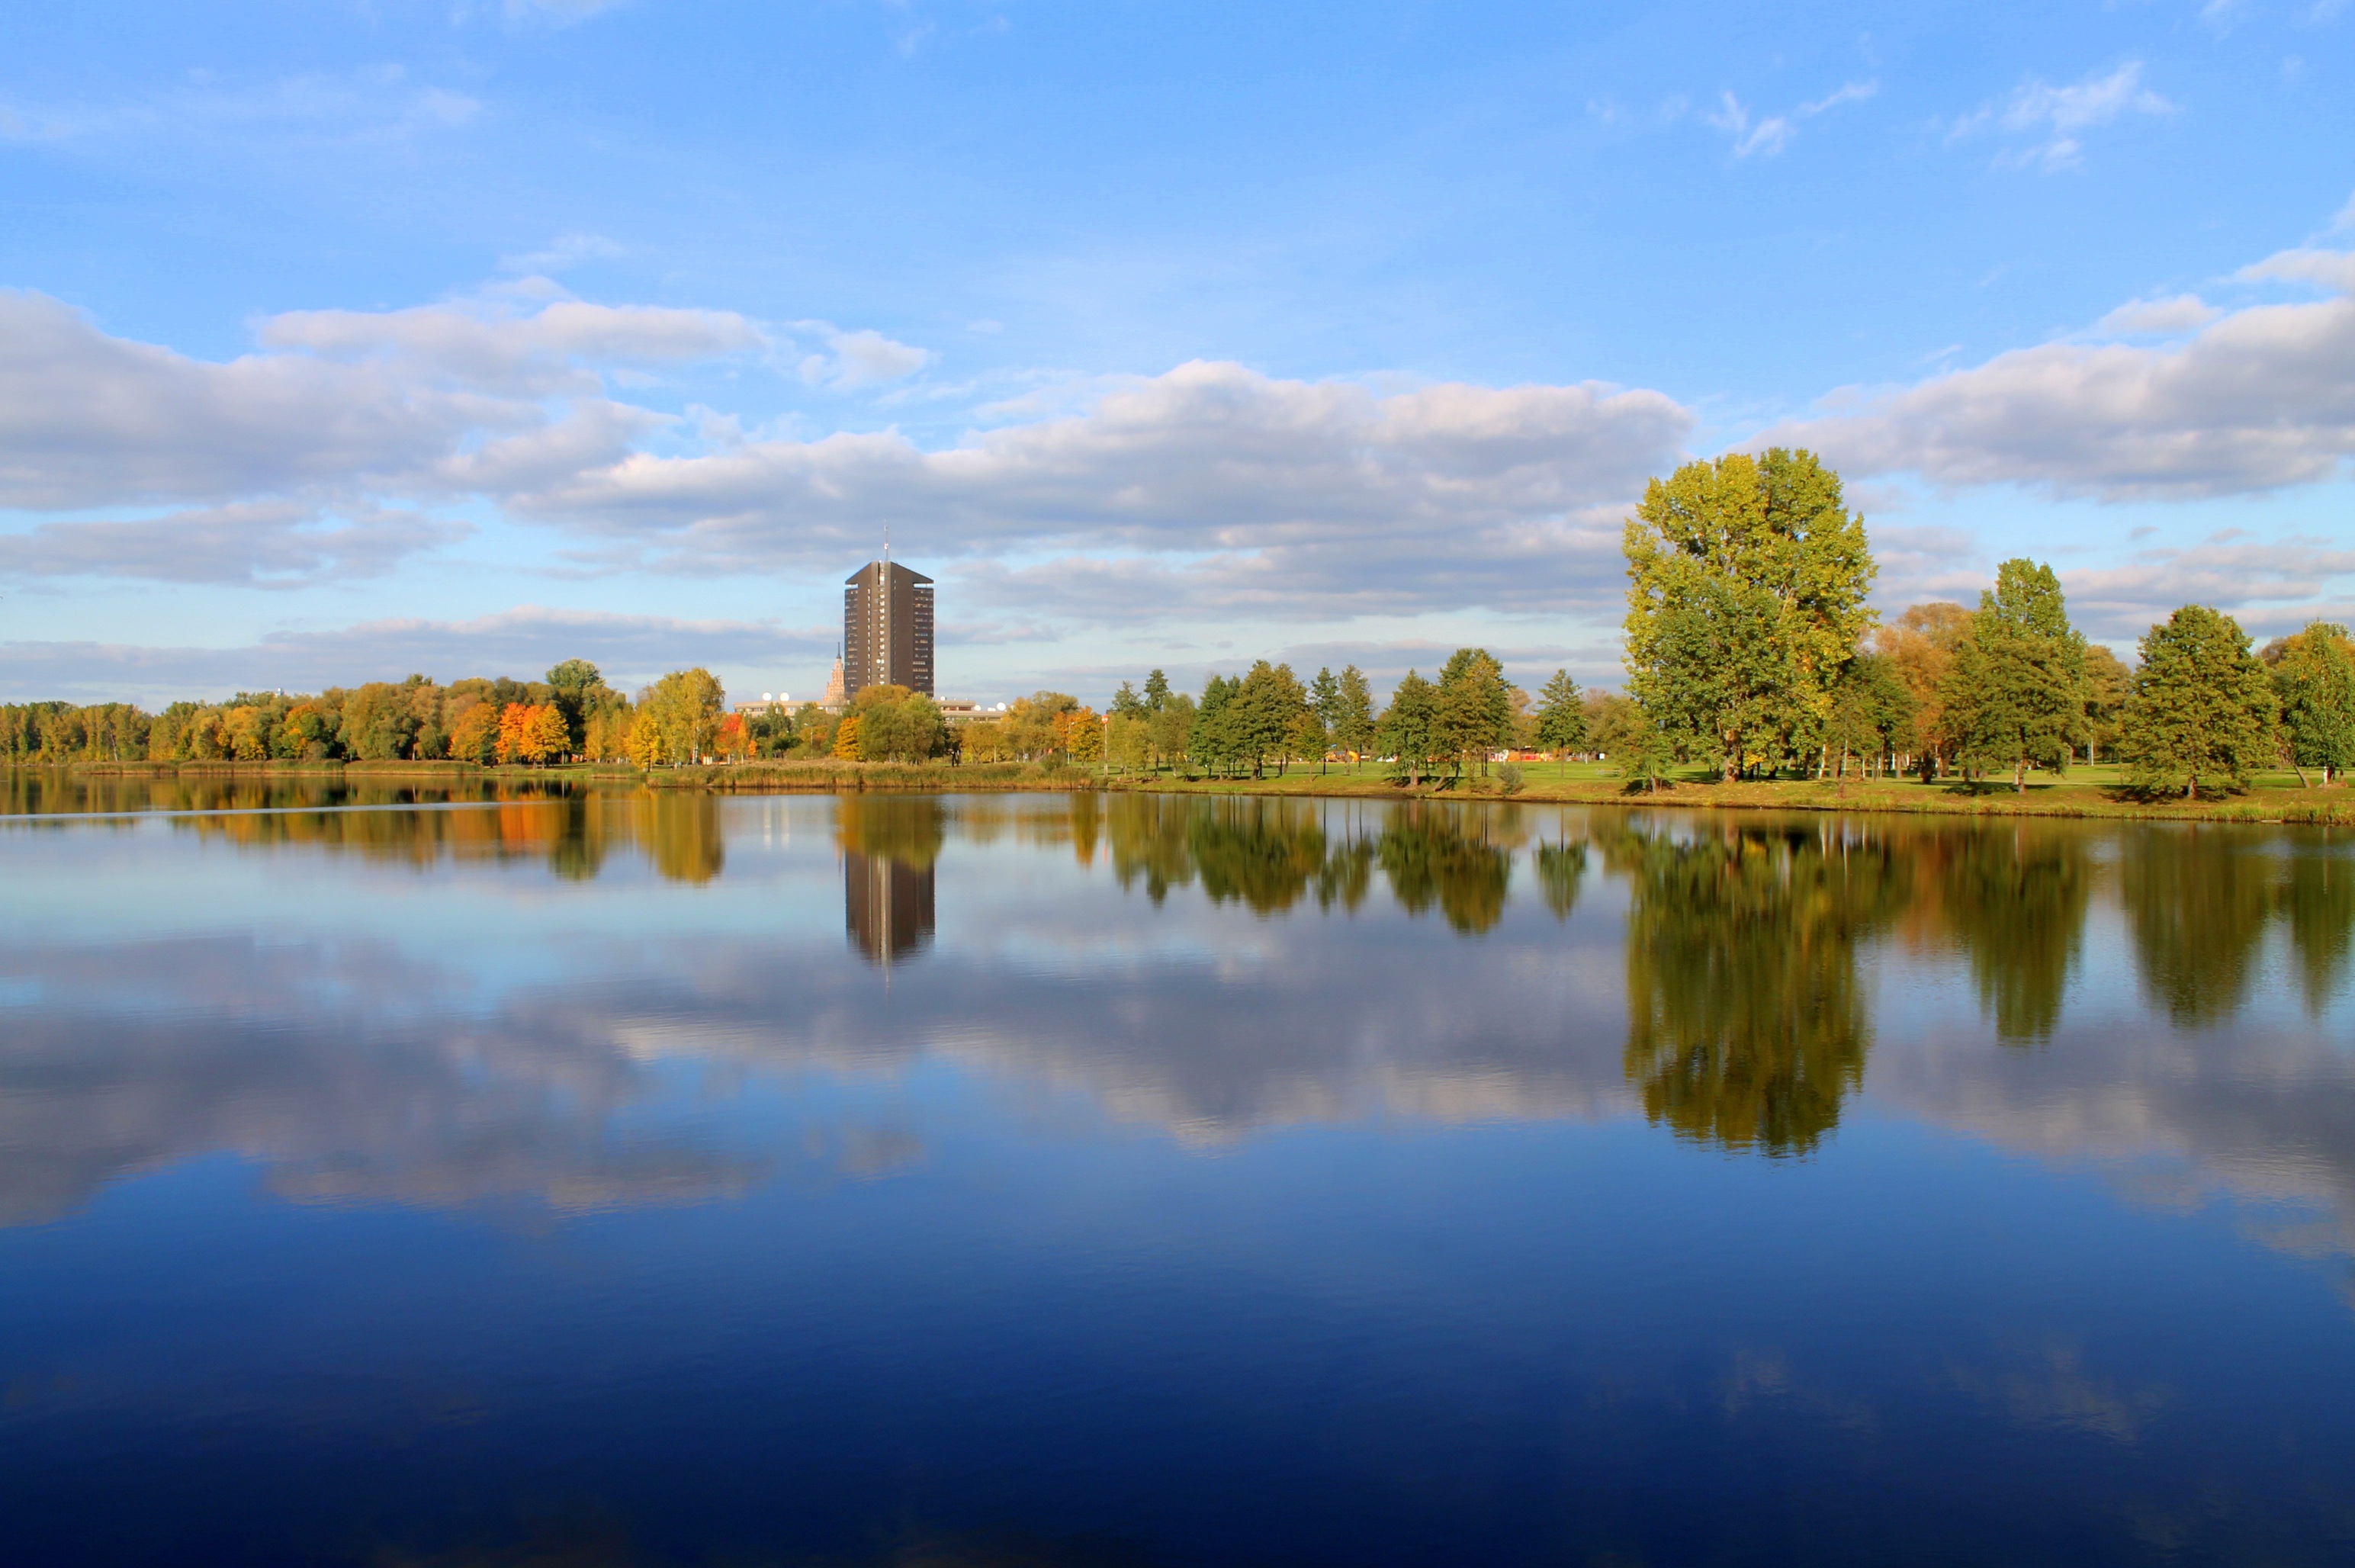
natural, cloud, water, sky, plant, water resources, natural landscape, azure, tree, lake, sunlight, grass, watercourse, horizon, landscape, cumulus, rural area, symmetry, waterway, lacustrine plain, calm, wetland, lake district, evening, reservoir, reflection, loch, grassland, pond, hill, floodplain, city, building, tower, marsh, inlet, rock, panorama